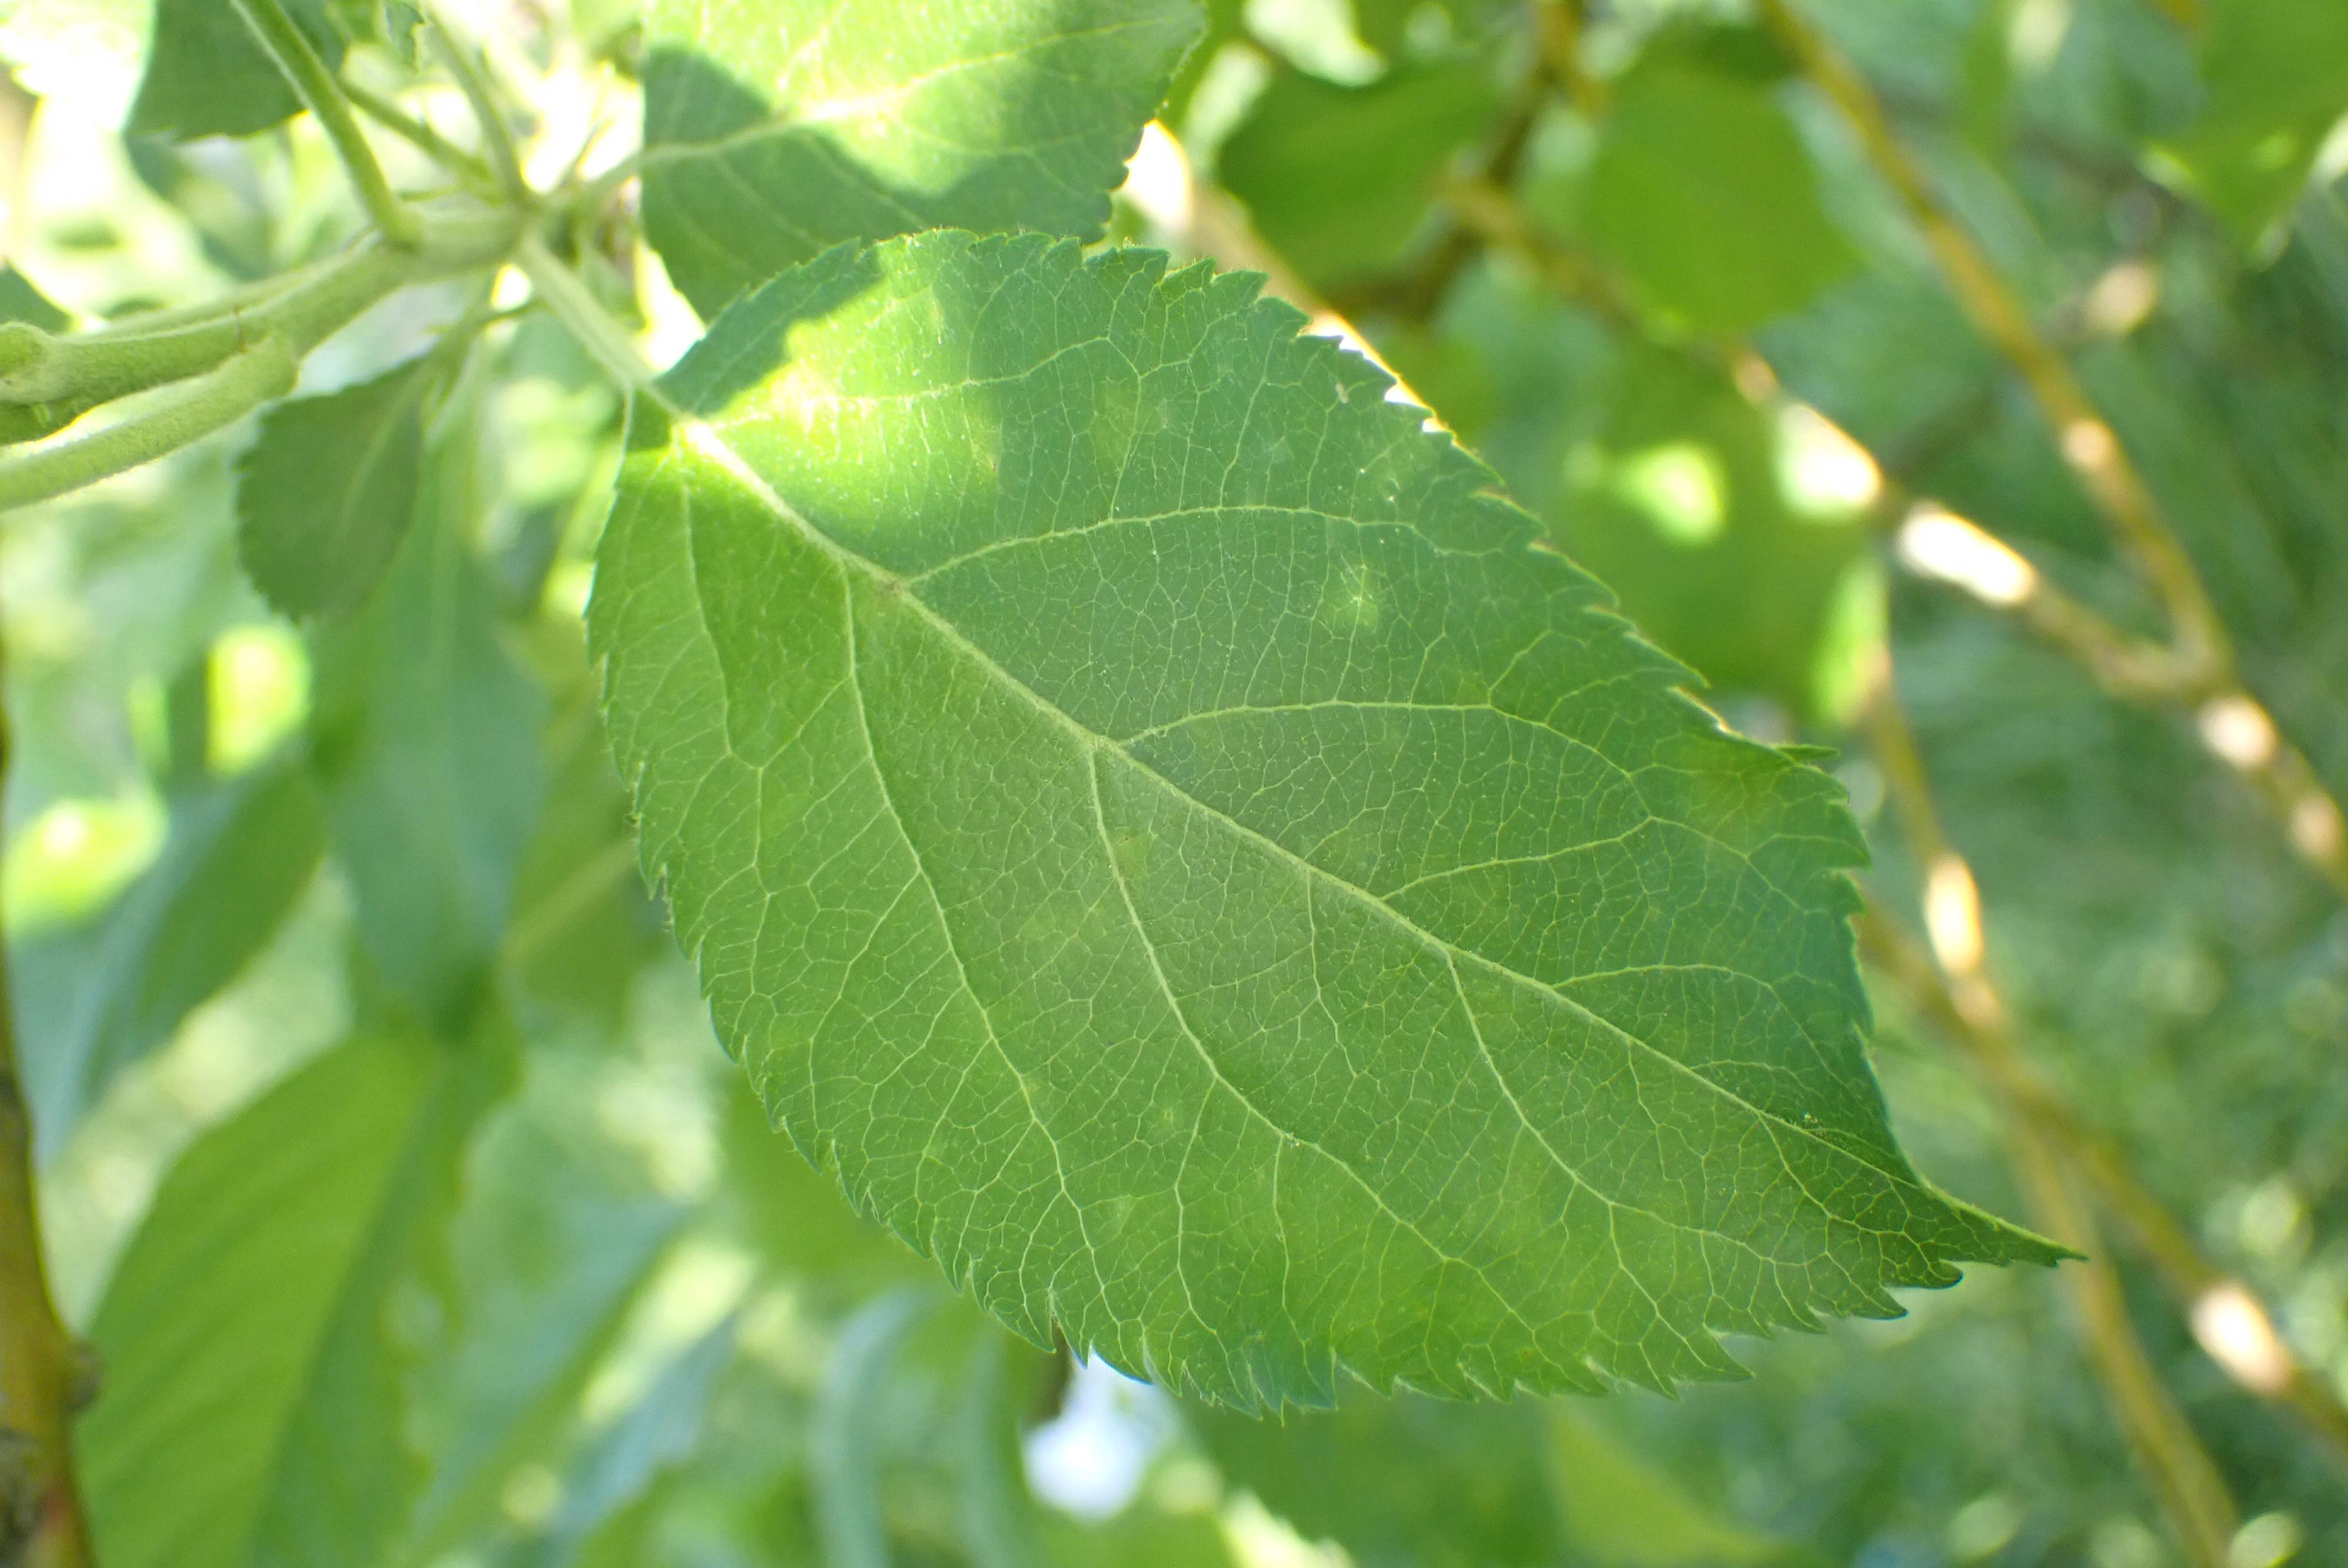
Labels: scab